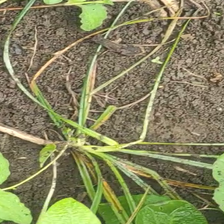
Weed species: Lavhala_(Cyperus_Rotundus)